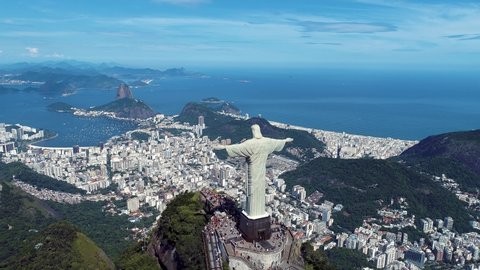
Landmark: Christ the Reedemer